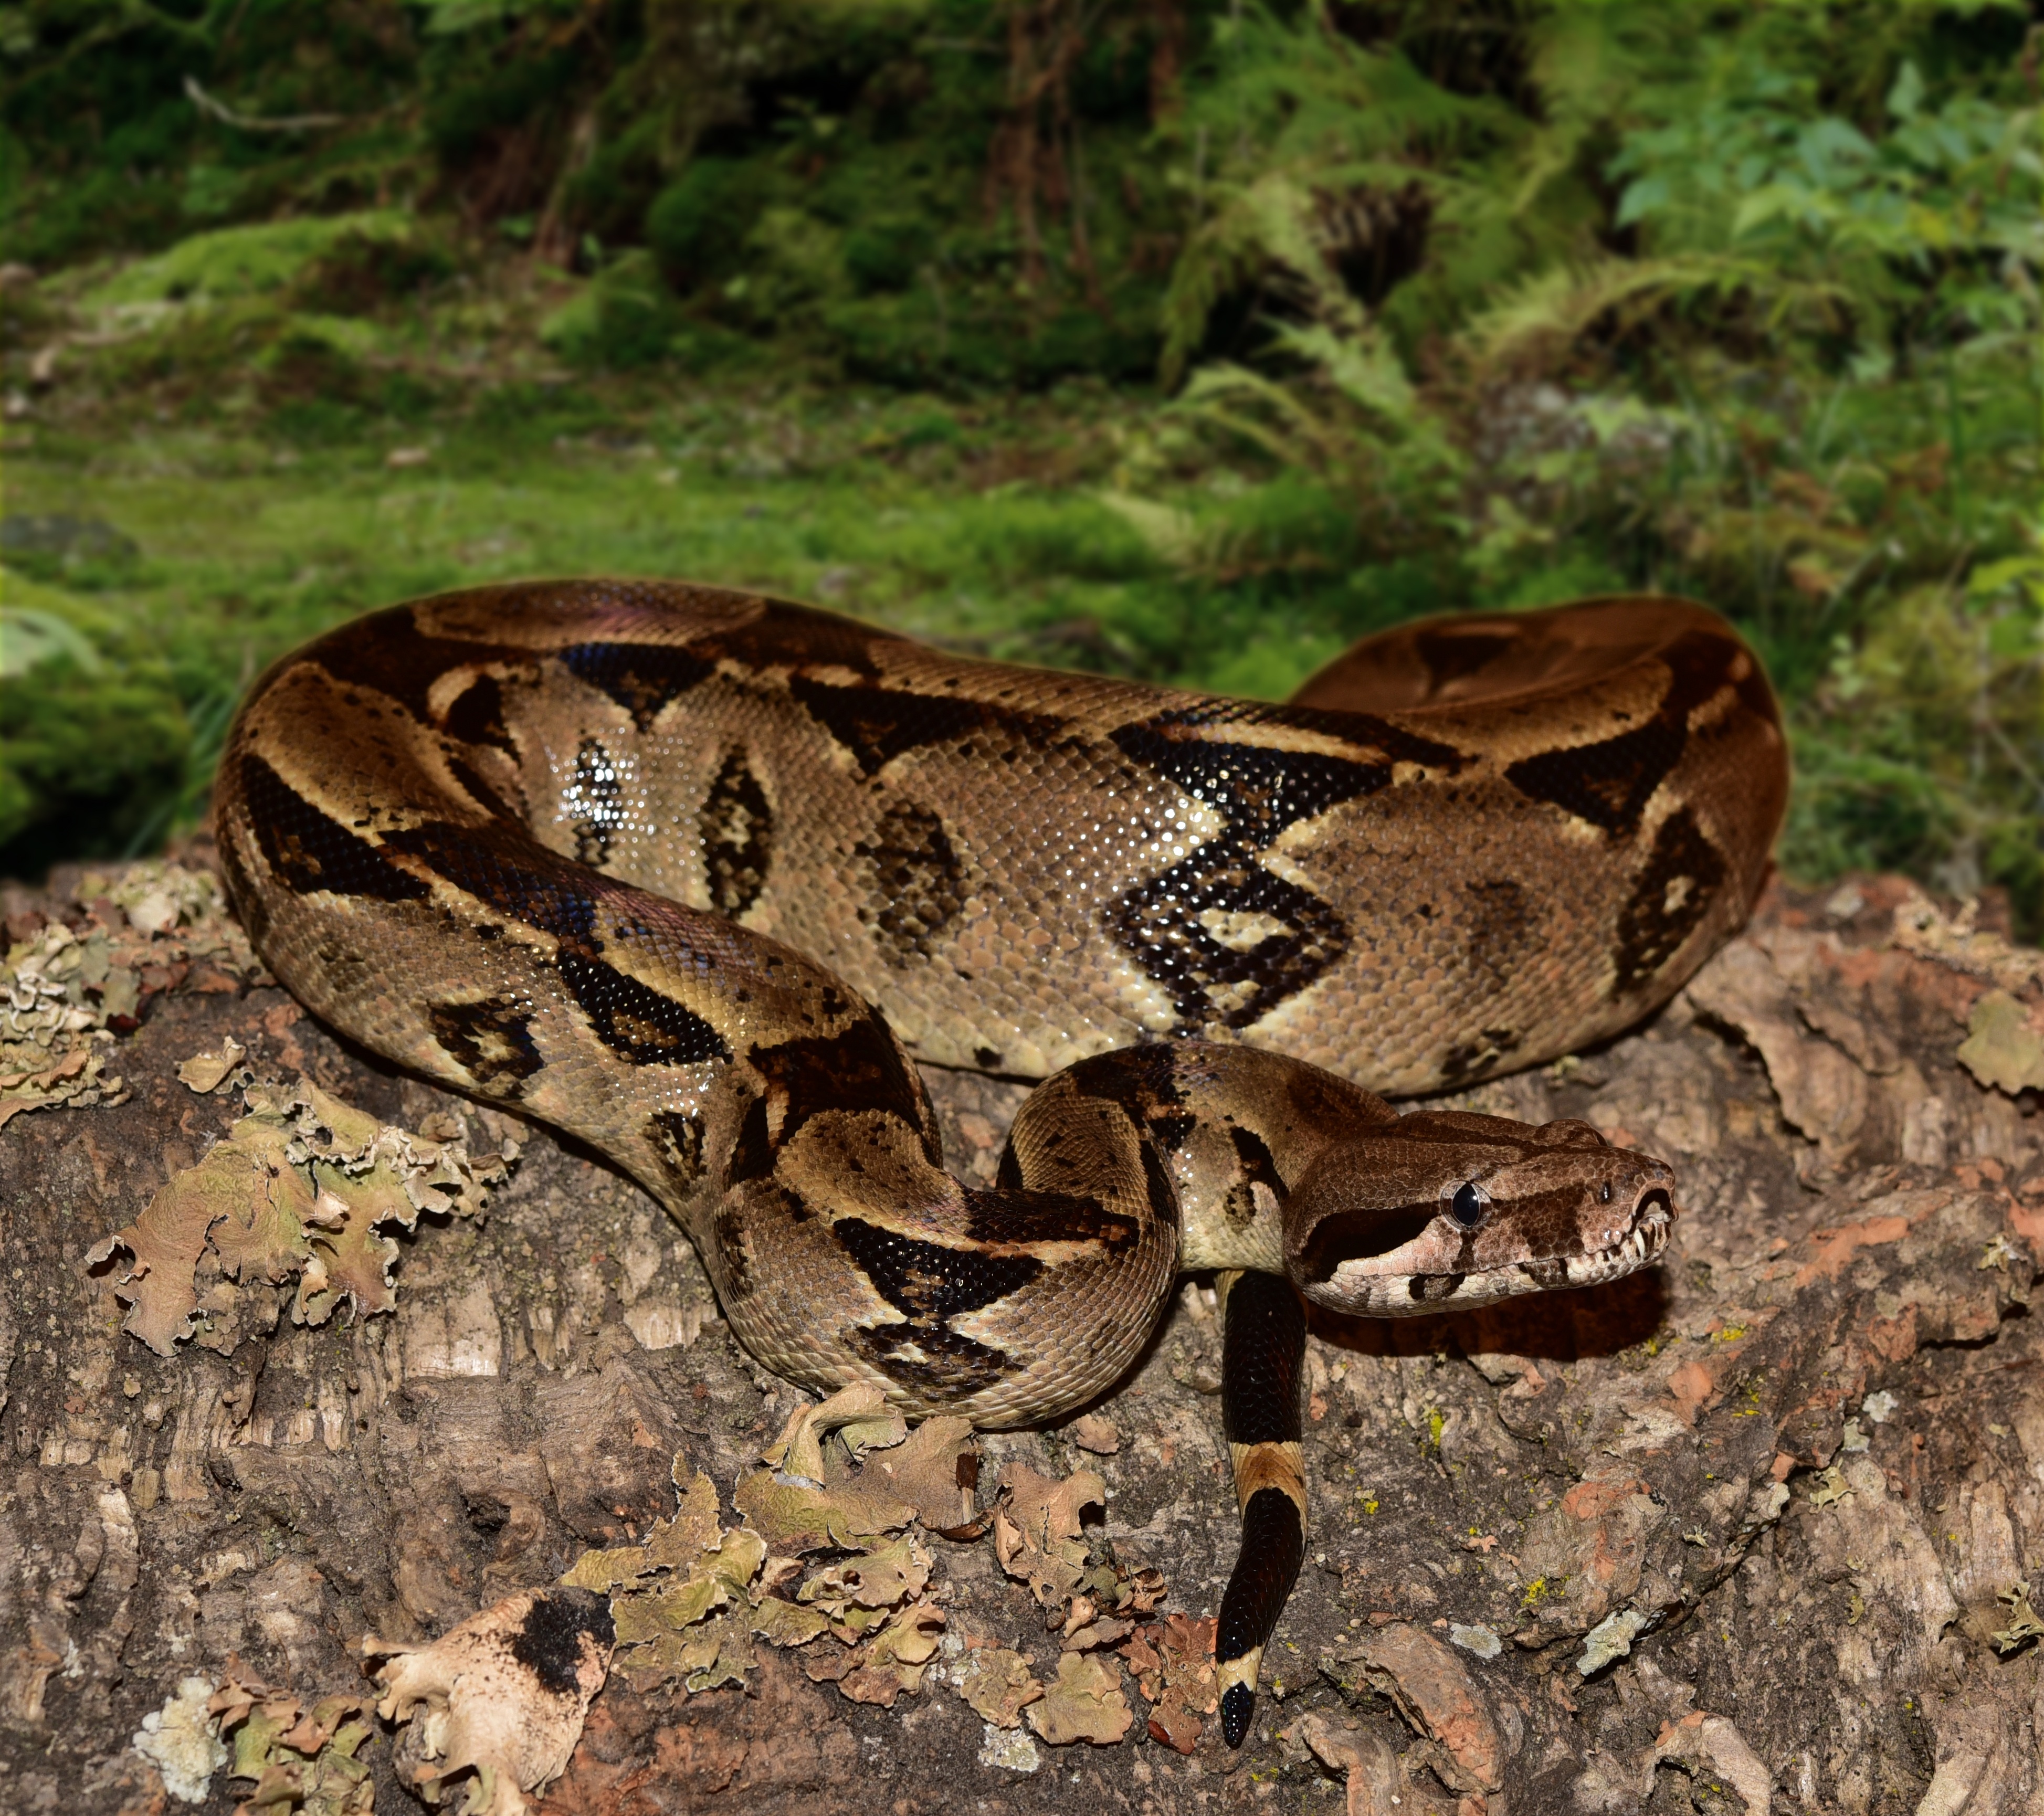
animal, wildlife, small, reptile, amphibian, scale, close, fauna, head, lurking, snake, vertebrate, creature, terrarium, constrictor, non toxic, boa, mouse hunter, emperor snake, red tailed boa, boa constrictor, boa imperator, scaled reptile, boas